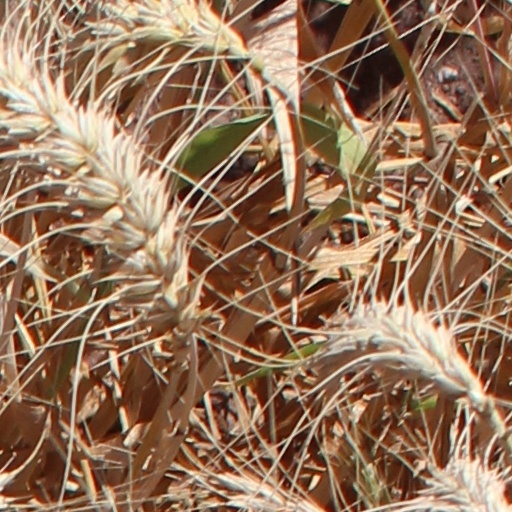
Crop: wheat